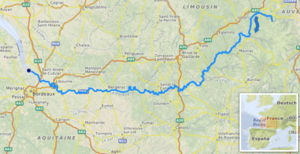
carte réalisée sur umap This map was created from OpenStreetMap project data, collected by the community. This map may be incomplete, and may contain errors. Don't rely solely on it for navigation.
La Dordogne est un cours d'eau français qui prend naissance au Puy de Sancy, point culminant du Massif central, dans la chaîne des monts Dore. Elle conflue avec la Garonne pour former l'estuaire de la Gironde qui débouche sur l'océan Atlantique après avoir traversé le département de la Dordogne et une partie de celui de la Gironde, dans le Bassin aquitain.